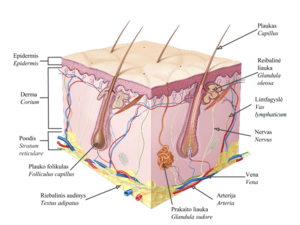
Peau, ses couches et les plus importants parts